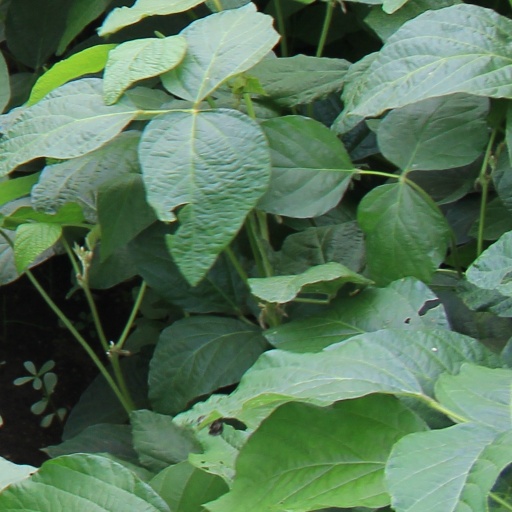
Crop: soybean